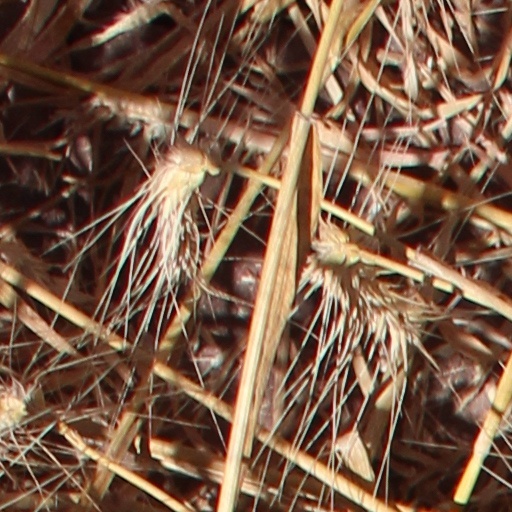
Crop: wheat